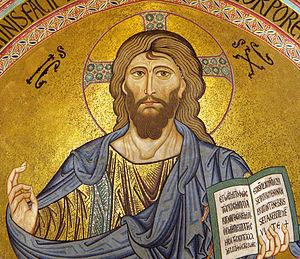
L’Église catholique, ou sainte Église catholique, apostolique et romaine, est l'institution rassemblant l'ensemble des catholiques, c'est-à-dire tous les chrétiens en communion avec le pape et les évêques. En plus d'être l'ensemble des baptisés, elle est aussi une institution et un clergé organisés de façon hiérarchique. Pour les catholiques, Jésus-Christ est le chef de l'Église.
Une Église est une communauté locale et l'organisation qui regroupe les chrétiens.